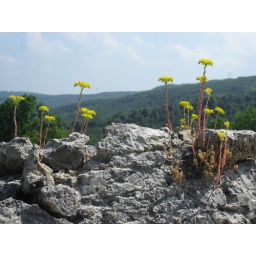
stone wall with pretty little flowers and rolling hills in the distance